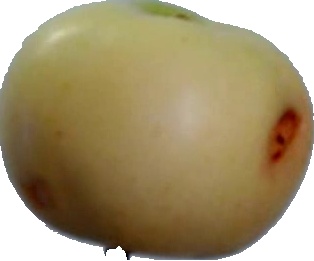
Label: apple_6